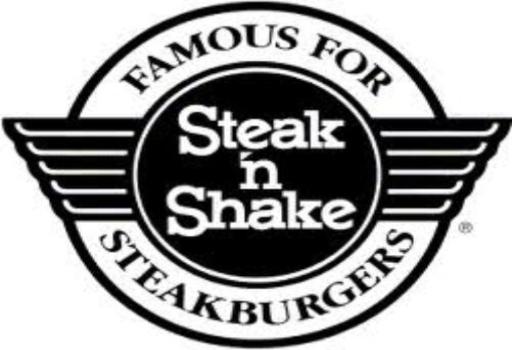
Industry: Food